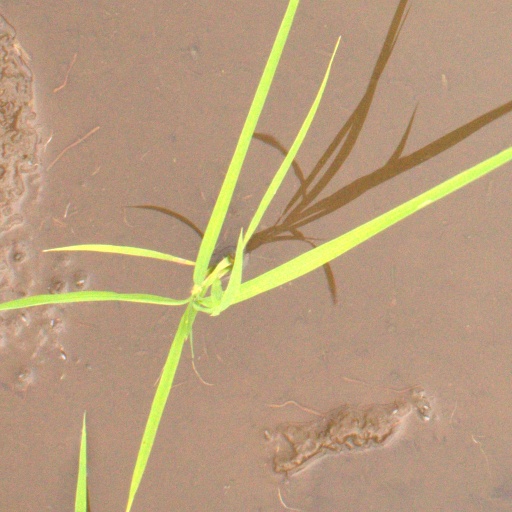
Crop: rice